Electoral history of John Sparrow David Thompson

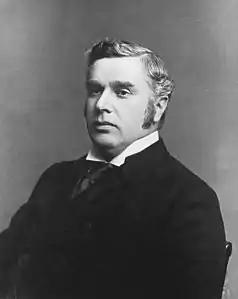
Thompson in 1891.

This article is the Electoral history of Sir John Sparrow David Thompson, the fourth Prime Minister of Canada. A Conservative, he became prime minister upon the resignation of Prime Minister Sir John Abbott in 1892. Thompson served a short term of just over two years as prime minister (1892–1894), until he died suddenly in office and was succeeded by Sir Mackenzie Bowell. He never led his party in a general election.